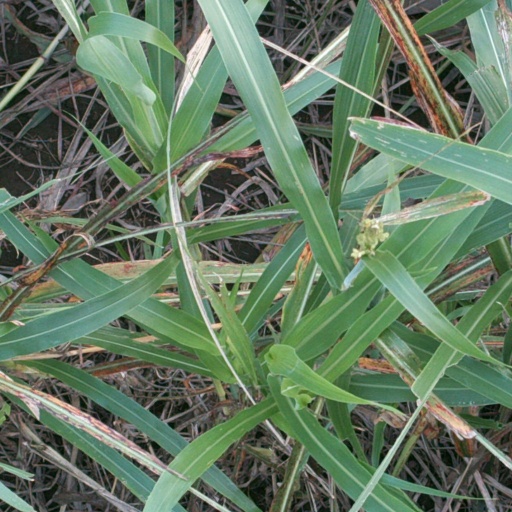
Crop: sorghum